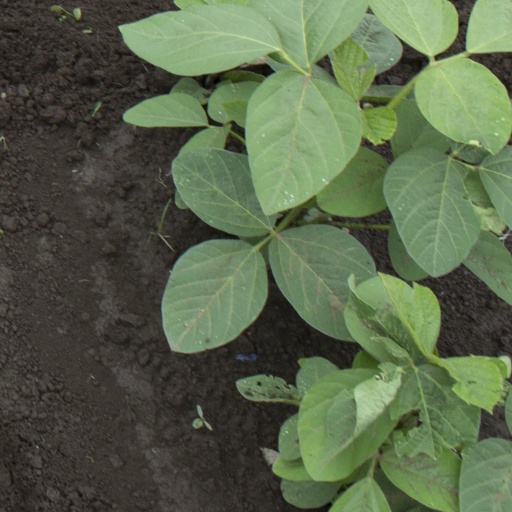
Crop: soybean